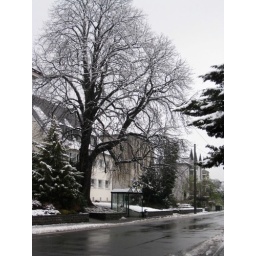
A piece of the sky underneath the sand